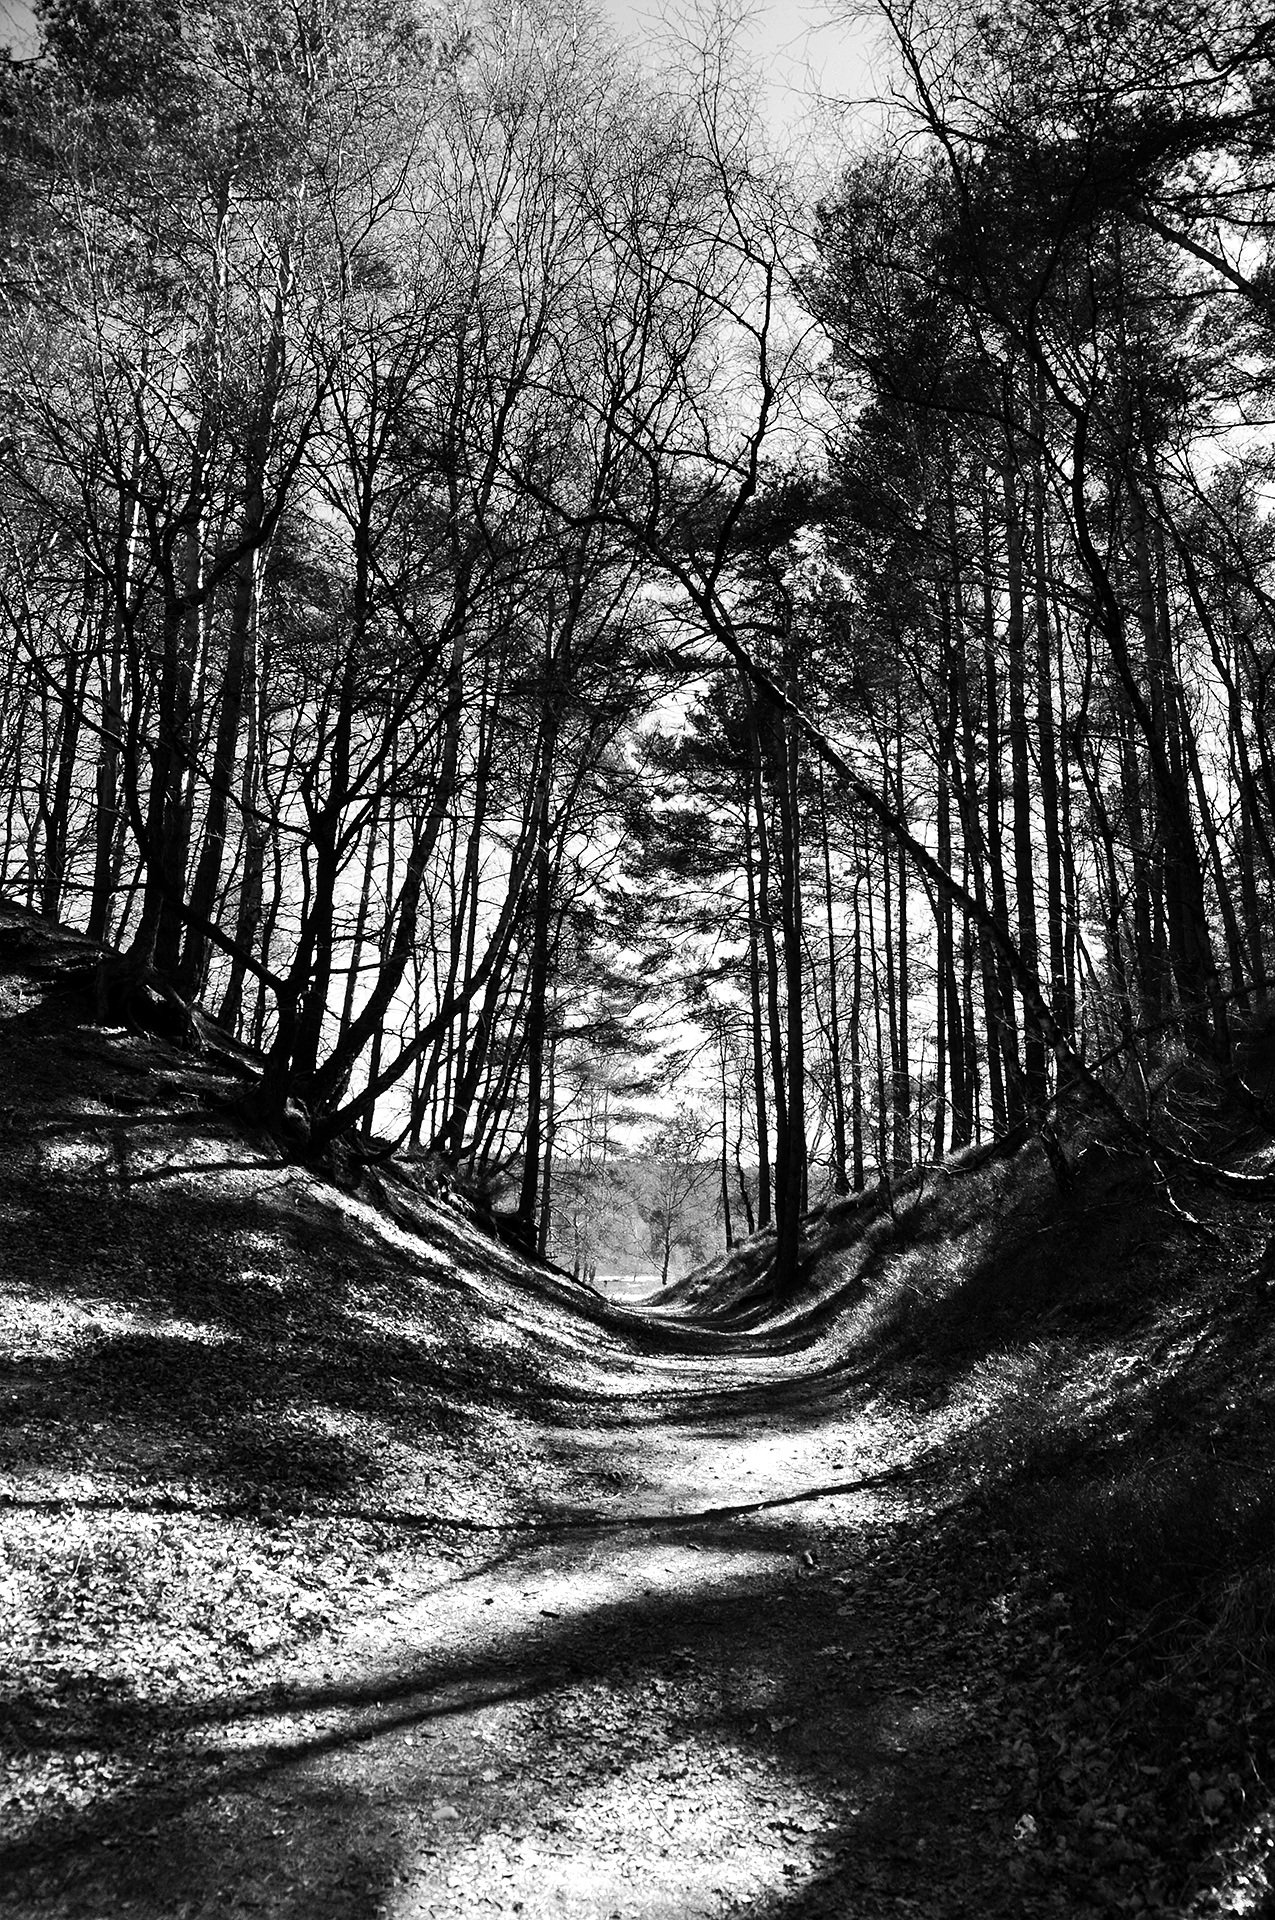
landscape, tree, nature, forest, branch, winter, black and white, plant, wood, hiking, photography, sunlight, darkness, monochrome, season, drawing, woodland, habitat, heide, rural area, monochrome photography, fischbeker heath, natural environment, atmospheric phenomenon, woody plant